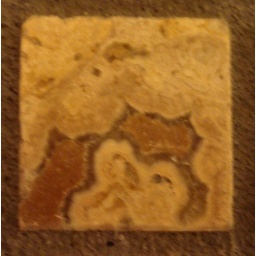
guests in the stone shower tiles - 3: a cute li'l monkey!